Expectancy violations theory

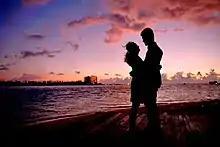
Application in interpersonal relationships-romantic relationships

Expectancy violations happen frequently in romantic relationships. In relationships there is an unspoken expectation when interacting and that is the significant other will give their full undivided attention when in the presence of their significant other. As the new generation evolves, the face to face contact has changed. With the access use of phones and social media the attention of individuals has shifted to their devices and continues to become worse. Since there is access to many mobile devices, there has been an increase of lack of communication face to face. This has made it difficult for some relationships to grow and has created conflict because the expectation of attention has been shifted. "Individuals expect conversational partners to be moderately involved in an interaction (Burgoon, Newton, Walther, & Baesler, 1989). Within existing relationships, partners rely on one another to show interest and immediacy in interactions (White, 2008). However, the presence of cell phones and the expectation to be constantly available (Ling, 2012) impacts partners' abilities to give full attention to one another" (Miller-Ott, A., & Kelly, L. 2015).